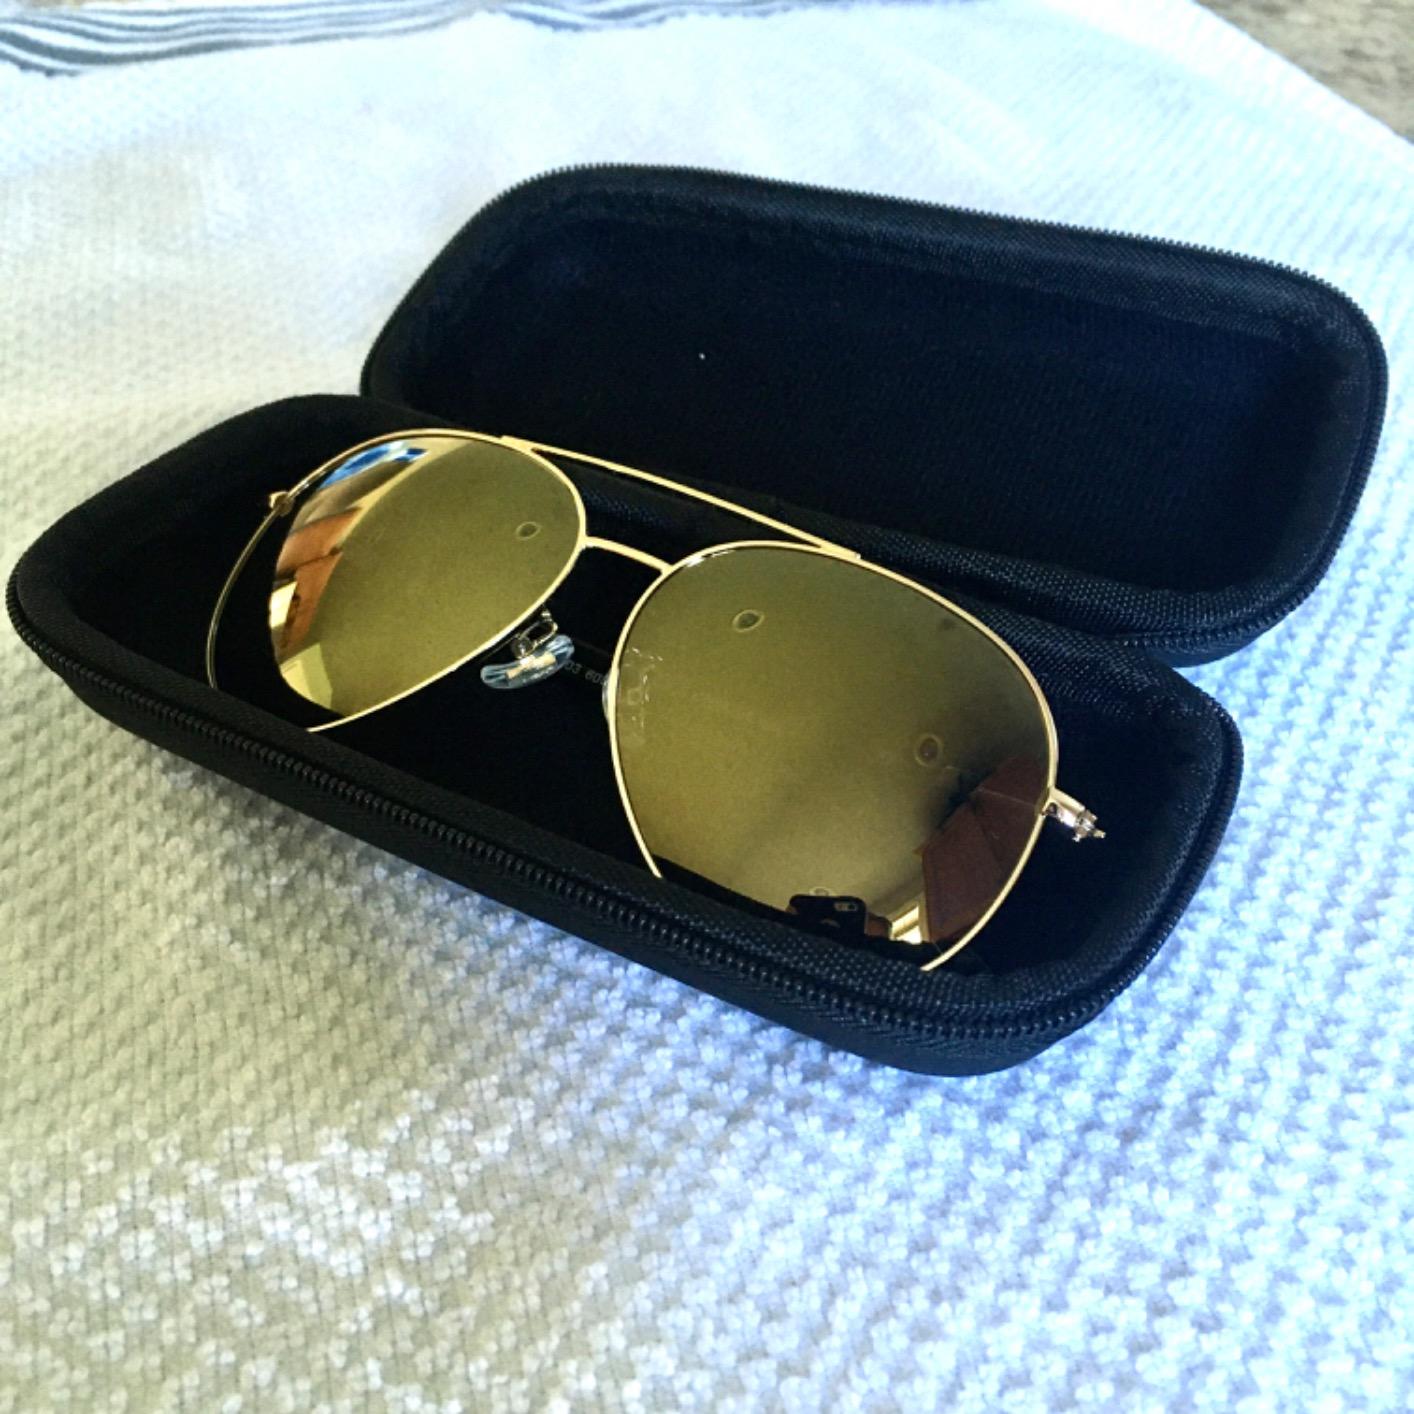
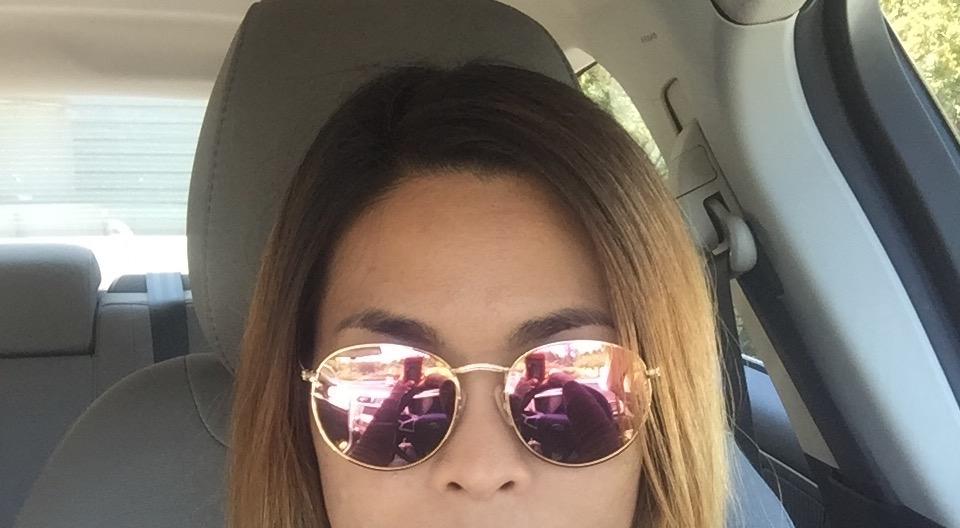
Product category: accessories_sunglasses
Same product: no